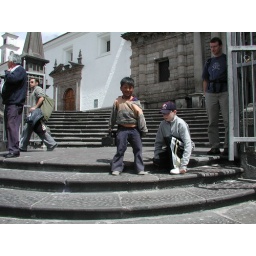
This boy was trying to make some money by shining shoes